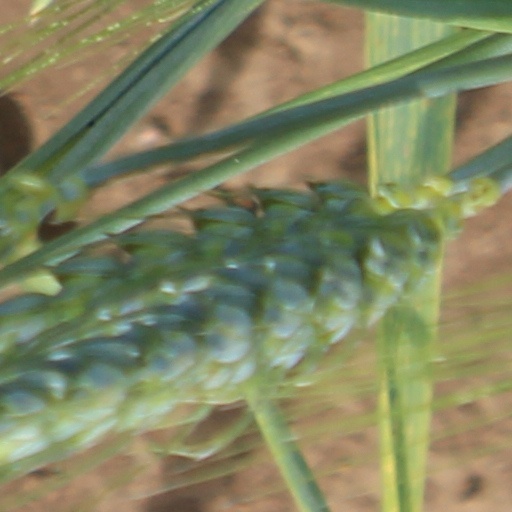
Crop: wheat